Jared Dillinger

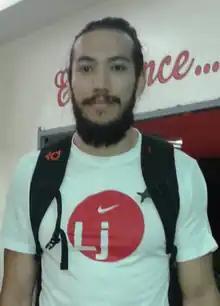
Dillinger in 2014

Jared Ryan B. Dillinger (born January 6, 1984) is a Filipino-American professional basketball player for the Barangay Ginebra San Miguel of the Philippine Basketball Association (PBA). Dillinger is the second pick overall in the very talented draft class of 2008. He is a very versatile player that can play the 2, 3, and occasionally the 4 position. In his rookie year, he was included in the RP Training Pool under coach Yeng Guiao.